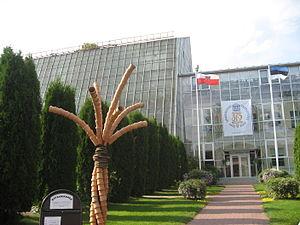
L’université de Tartu est l’université nationale estonienne, qui a son siège à Tartu. Fondée en 1632 alors que Tartu était dans le duché de Livonie, sous la domination de la Suède, par Gustave II Adolphe de Suède, c’est la deuxième plus ancienne université des Pays baltes après l'université de Vilnius, qui date de 1579. L'enseignement s'y fait alors en latin.
Le Jardin botanique de l'université de Tartu est un jardin botanique situé à Tartu en Estonie. Il dépend de l'université de Tartu.